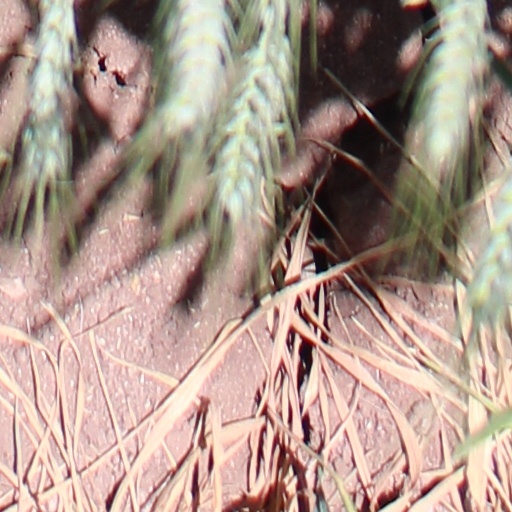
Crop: wheat